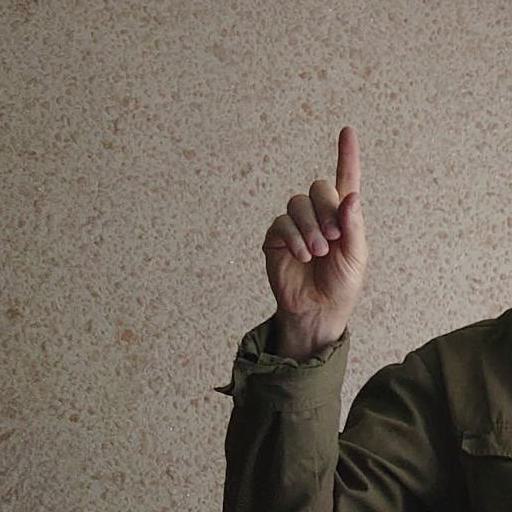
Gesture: one